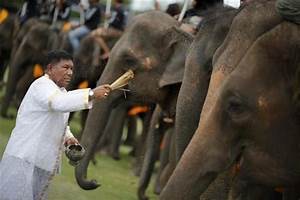
Label: elefante